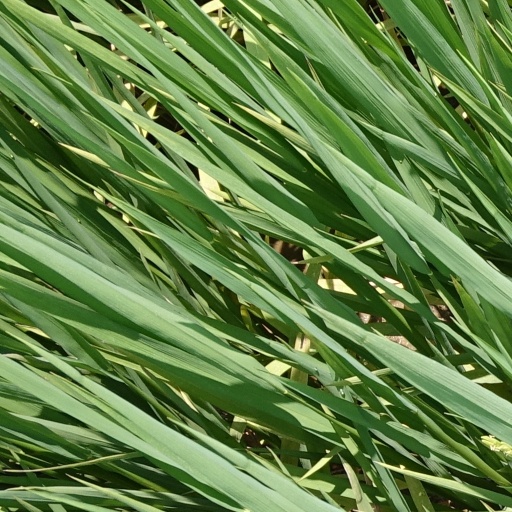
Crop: rice